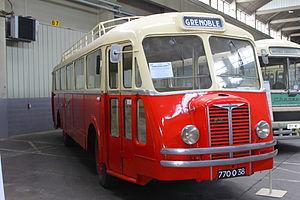
Un autocar Chausson APH-1 restauré aux couleurs de la SGTE par l'association Standard 213 - Histobus grenoblois
L'ancien tramway de Grenoble est un réseau de tramway urbain et suburbain métrique de la région grenobloise créé en 1894, exploité par la société grenobloise de tramways électriques, et qui a aujourd'hui totalement disparu. À cette époque de croissance industrielle et démographique, les anciens modes de transports hippomobiles, fiacres et omnibus, mis en place depuis la fin du XVIIIᵉ siècle, ne suffisent plus à assurer les dessertes urbaines. Les lignes urbaines et suburbaines vont se développer continûment jusque dans les années 1920.
Les Chausson AP, Chausson SAVIEM SC3 et SC4 sont une gamme d'autobus, autocars et trolleybus construite par la Société des usines Chausson puis par cette même société et SAVIEM entre 1942 et 1964.
Les autobus de Grenoble sont un réseau de 45 lignes régulières exploitées par la Sémitag en complément du tramway de Grenoble et desservant l'ensemble des communes de la Métro. Ce réseau est toutefois épaulé par 16 lignes de bus du réseau interurbain de l'Isère dans le périmètre de transport urbain de la Sémitag.